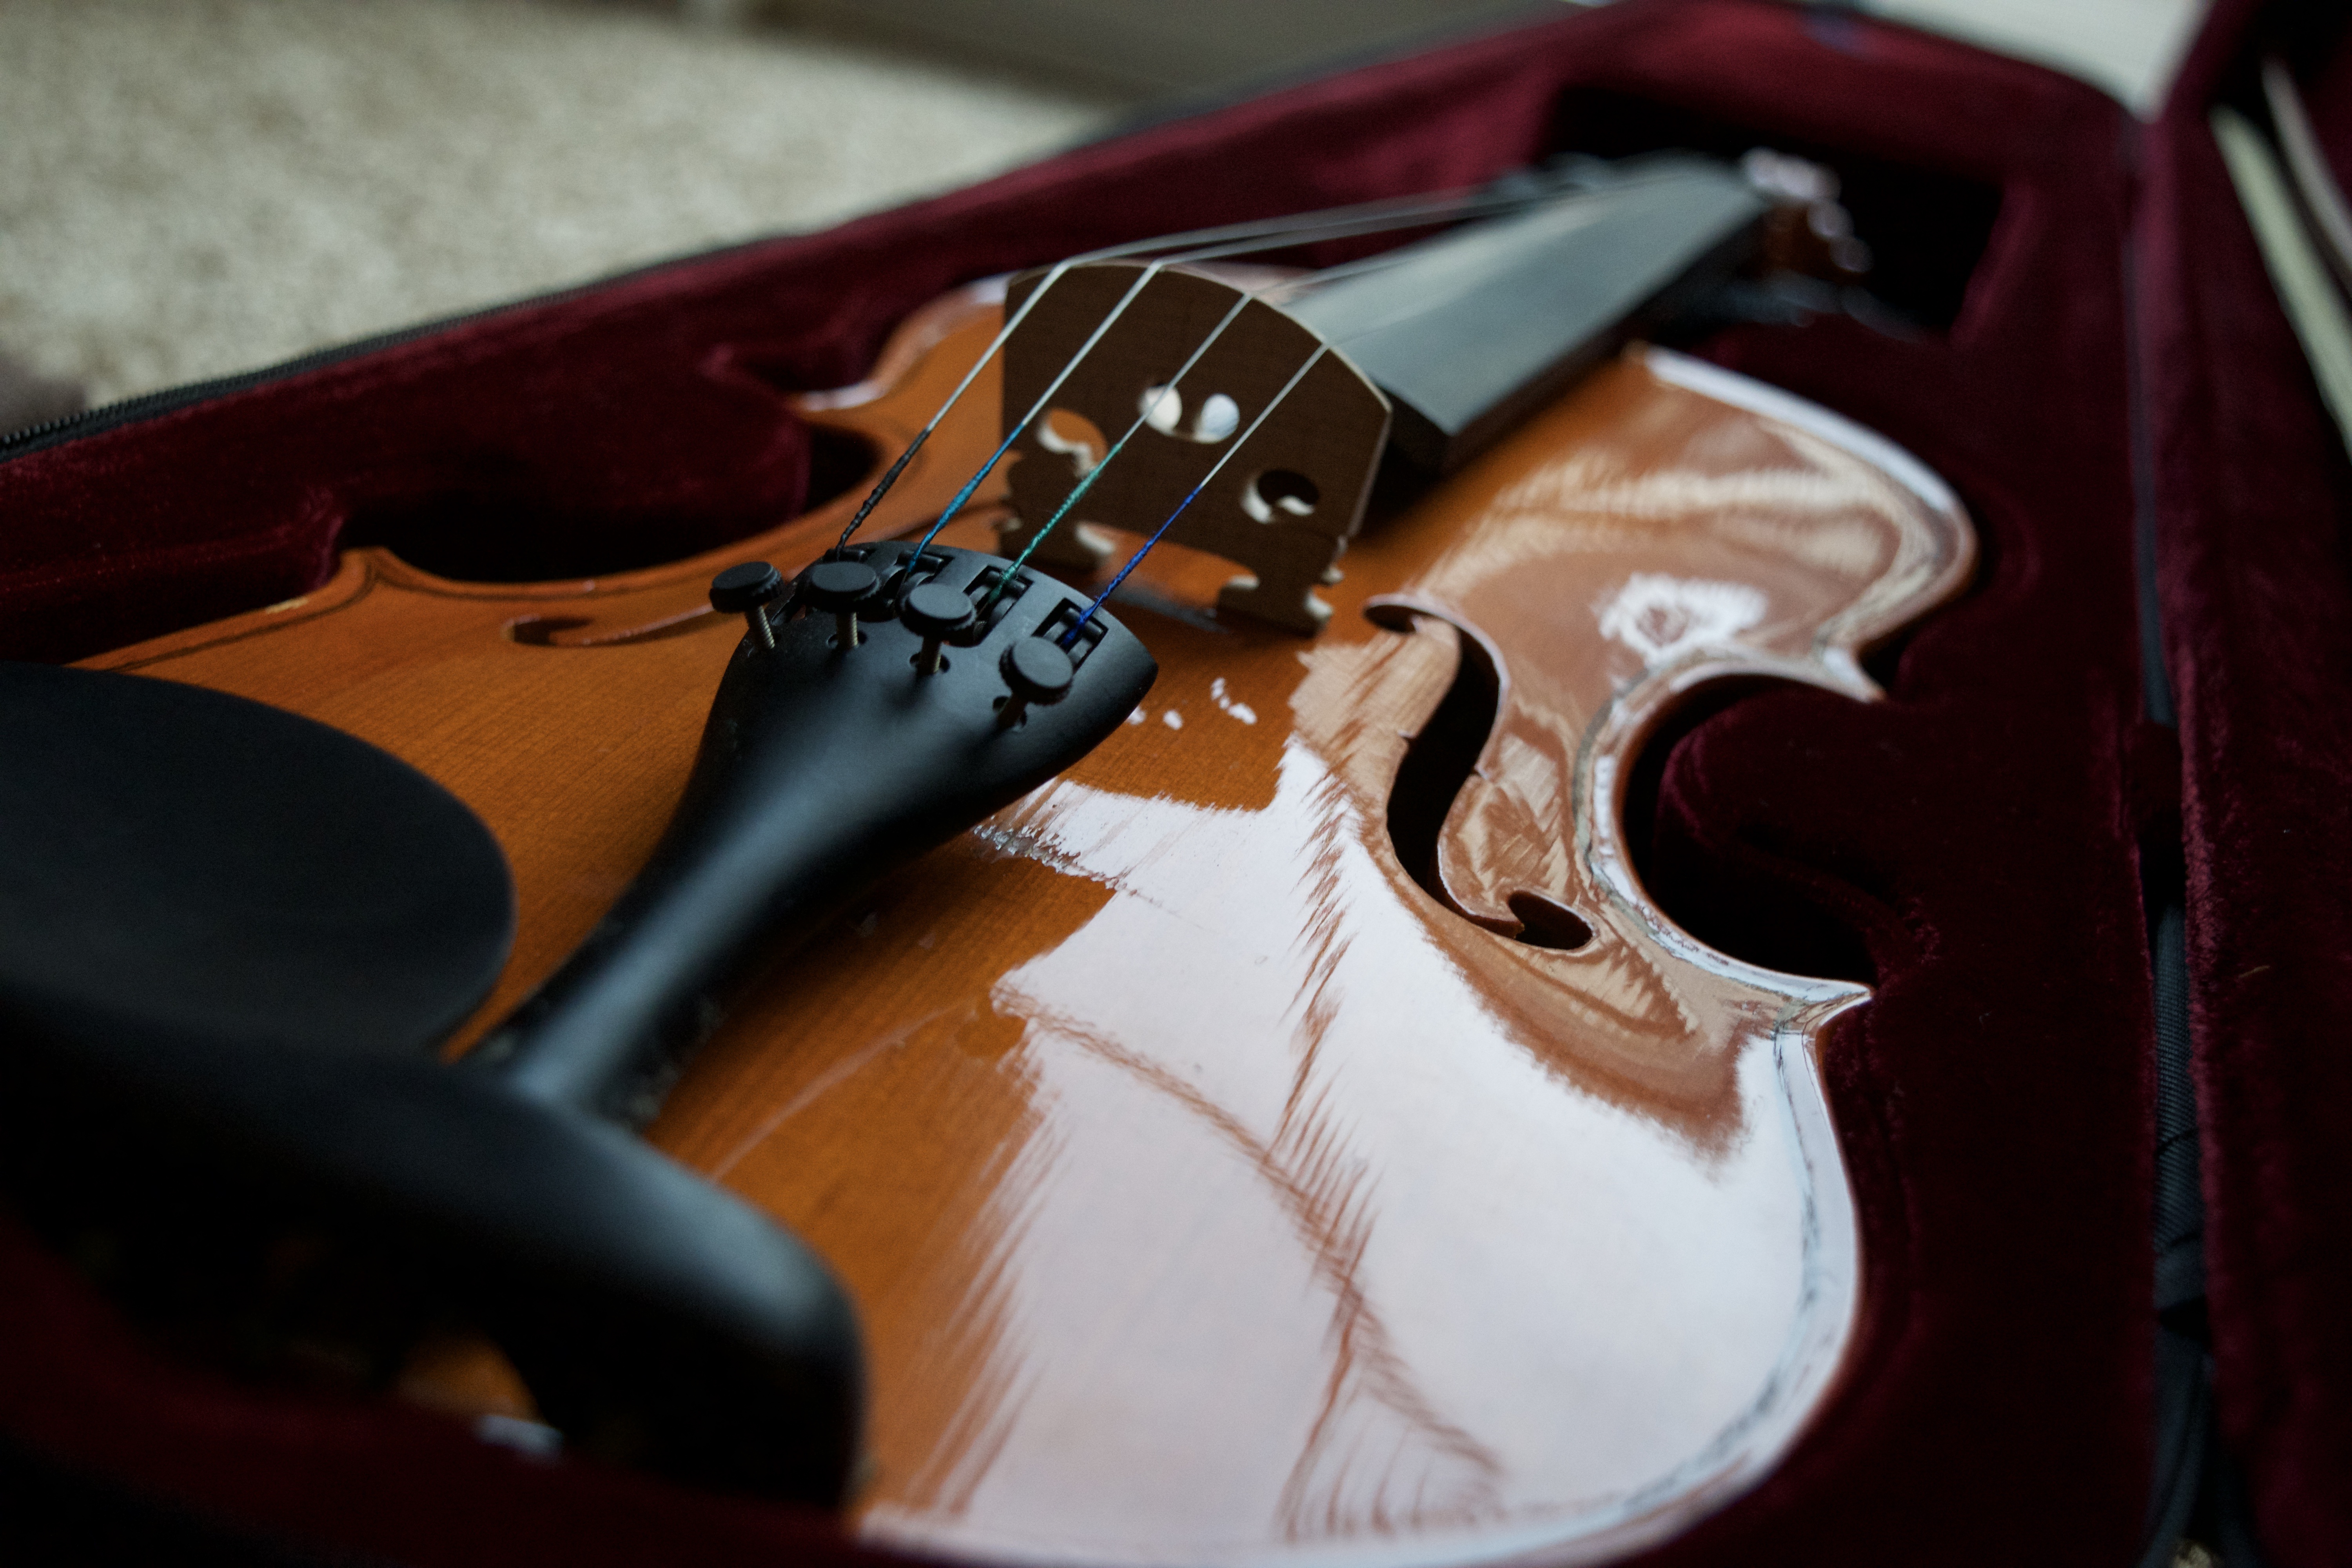
wood, guitar, string, acoustic guitar, red, instrument, brown, black, musical instrument, close up, violin, bass guitar, viola, classical music, string instrument, f hole, violin bridge, bowed string instrument, violin family, plucked string instruments